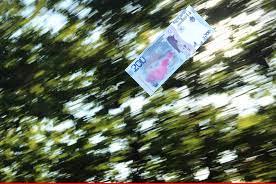
Denominación: 200